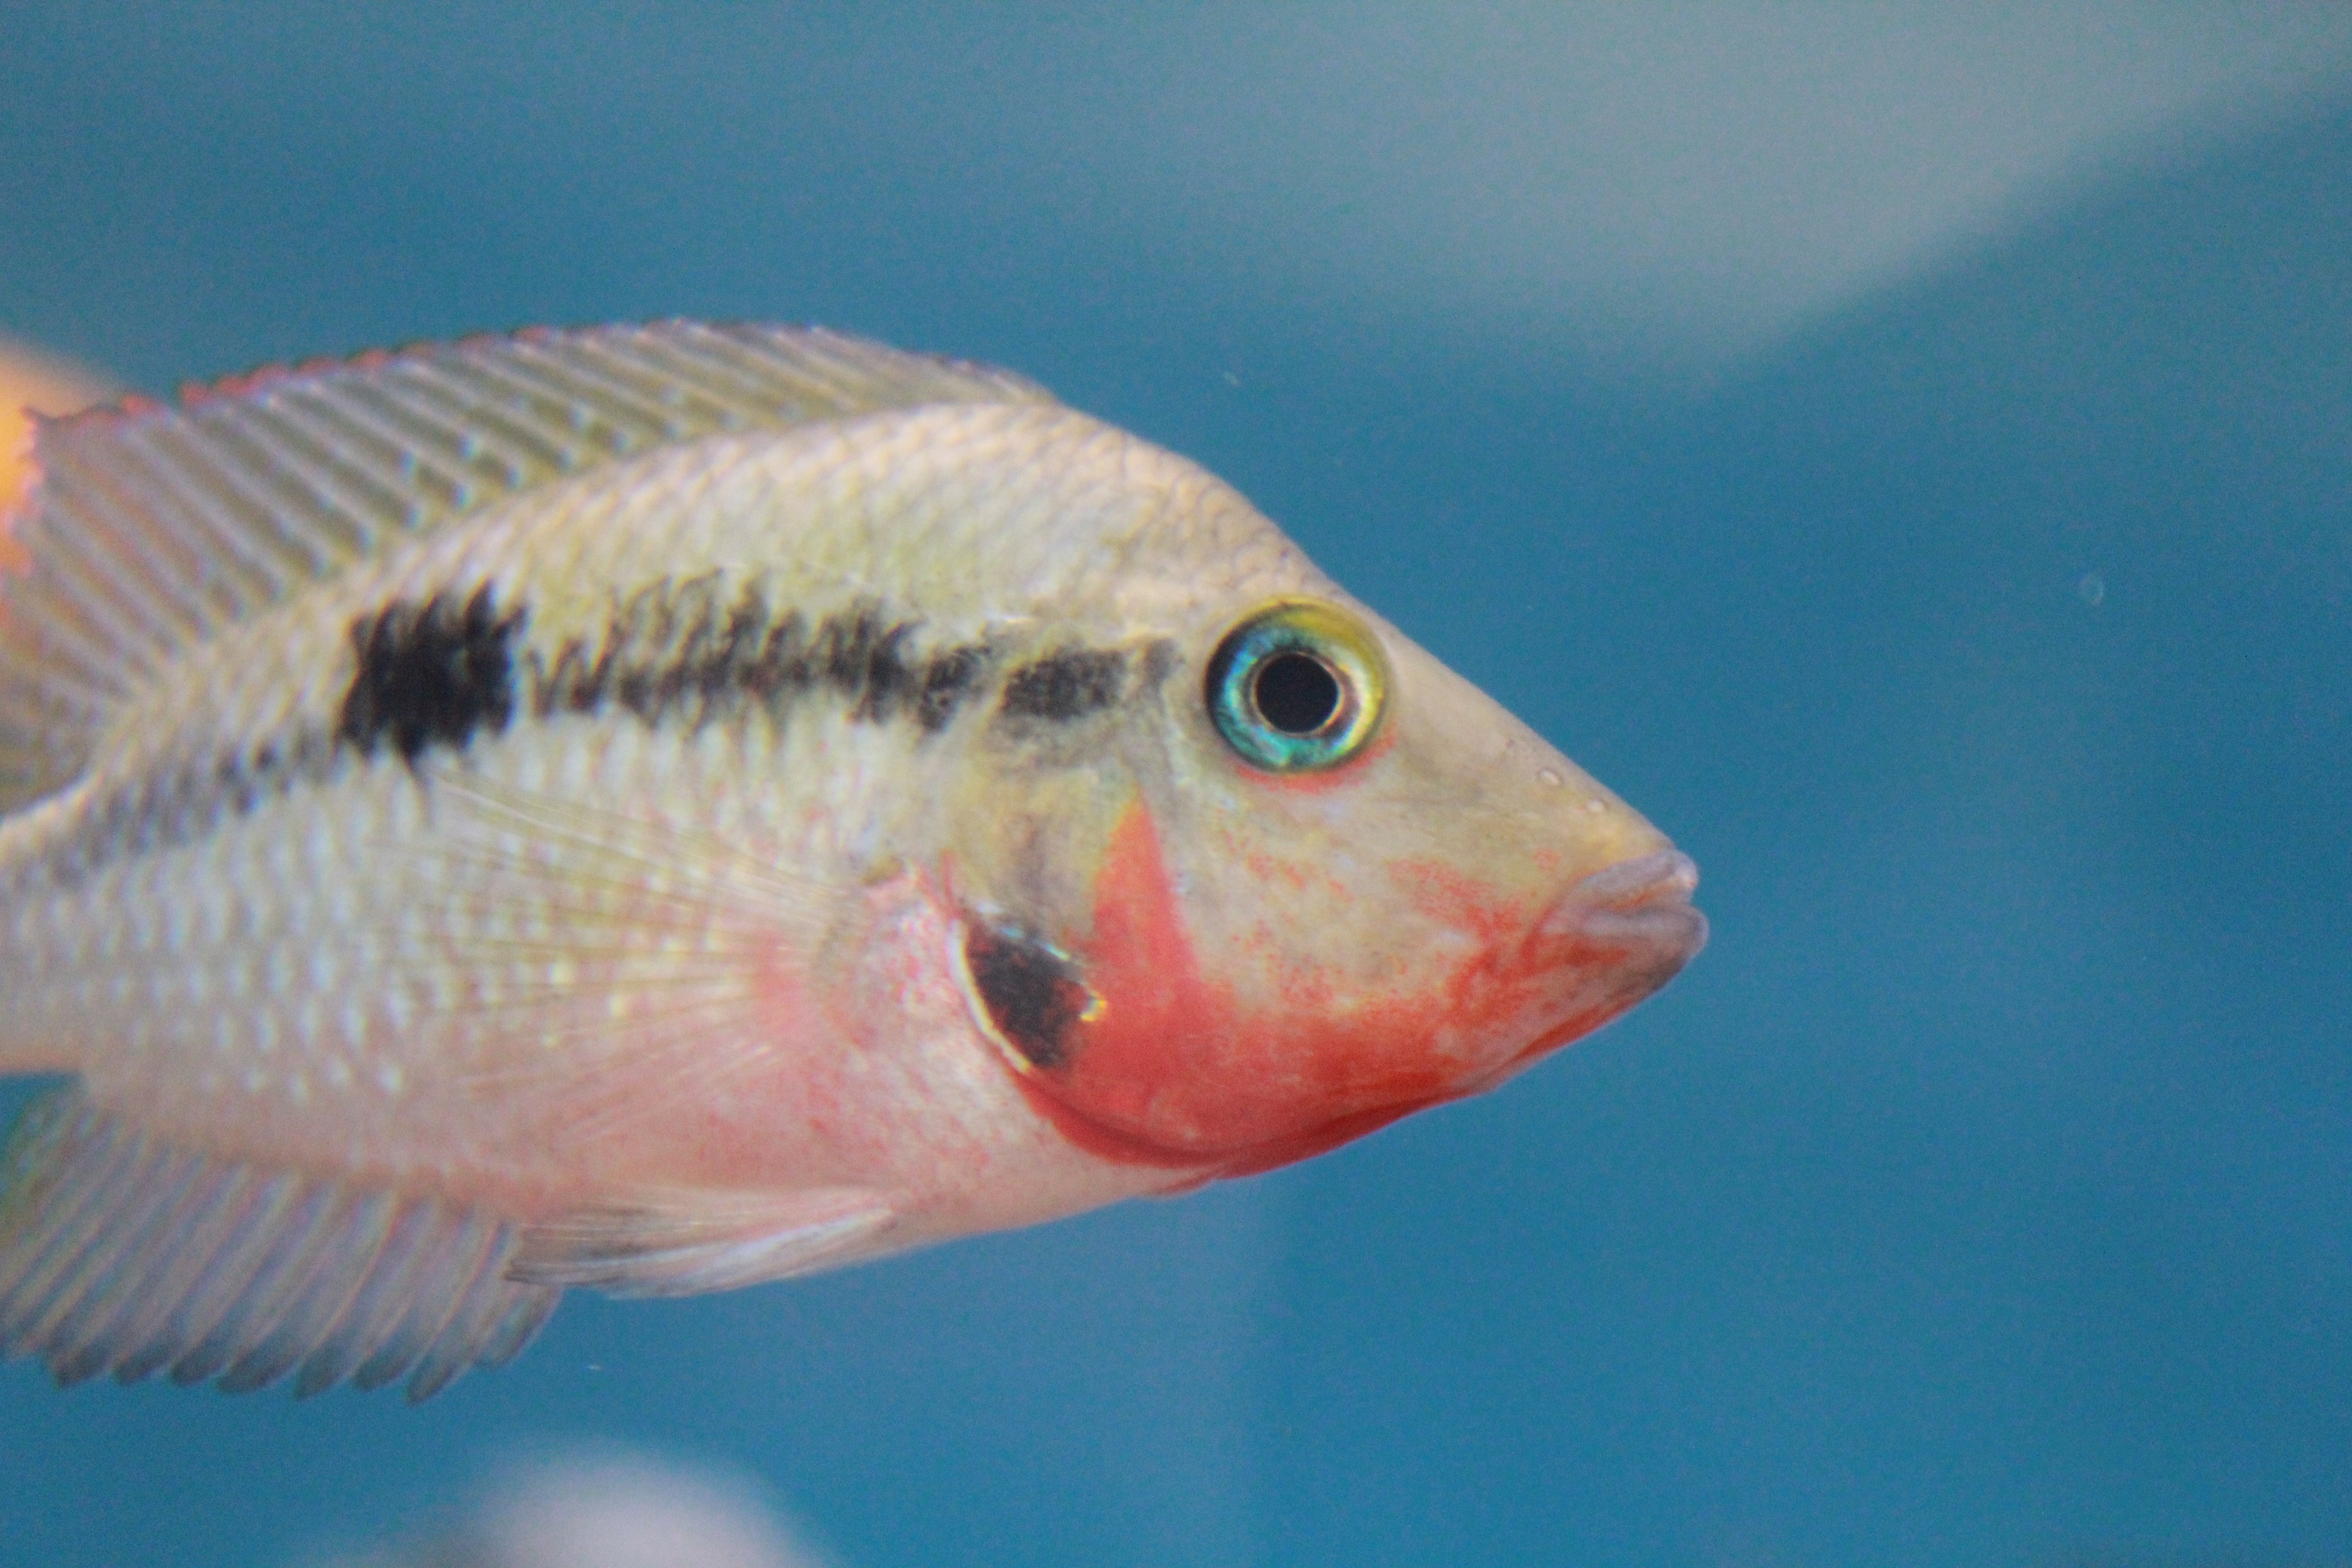
white, biology, fish, aquarium, snapper, fish tank, red snapper, marine biology, common rudd